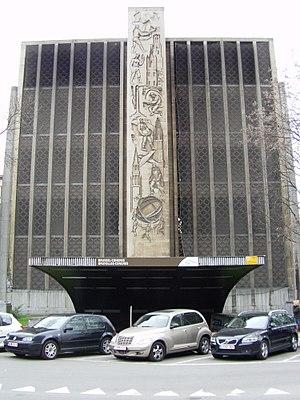
Gare souterraine de chemin de fer belge à bruxelles